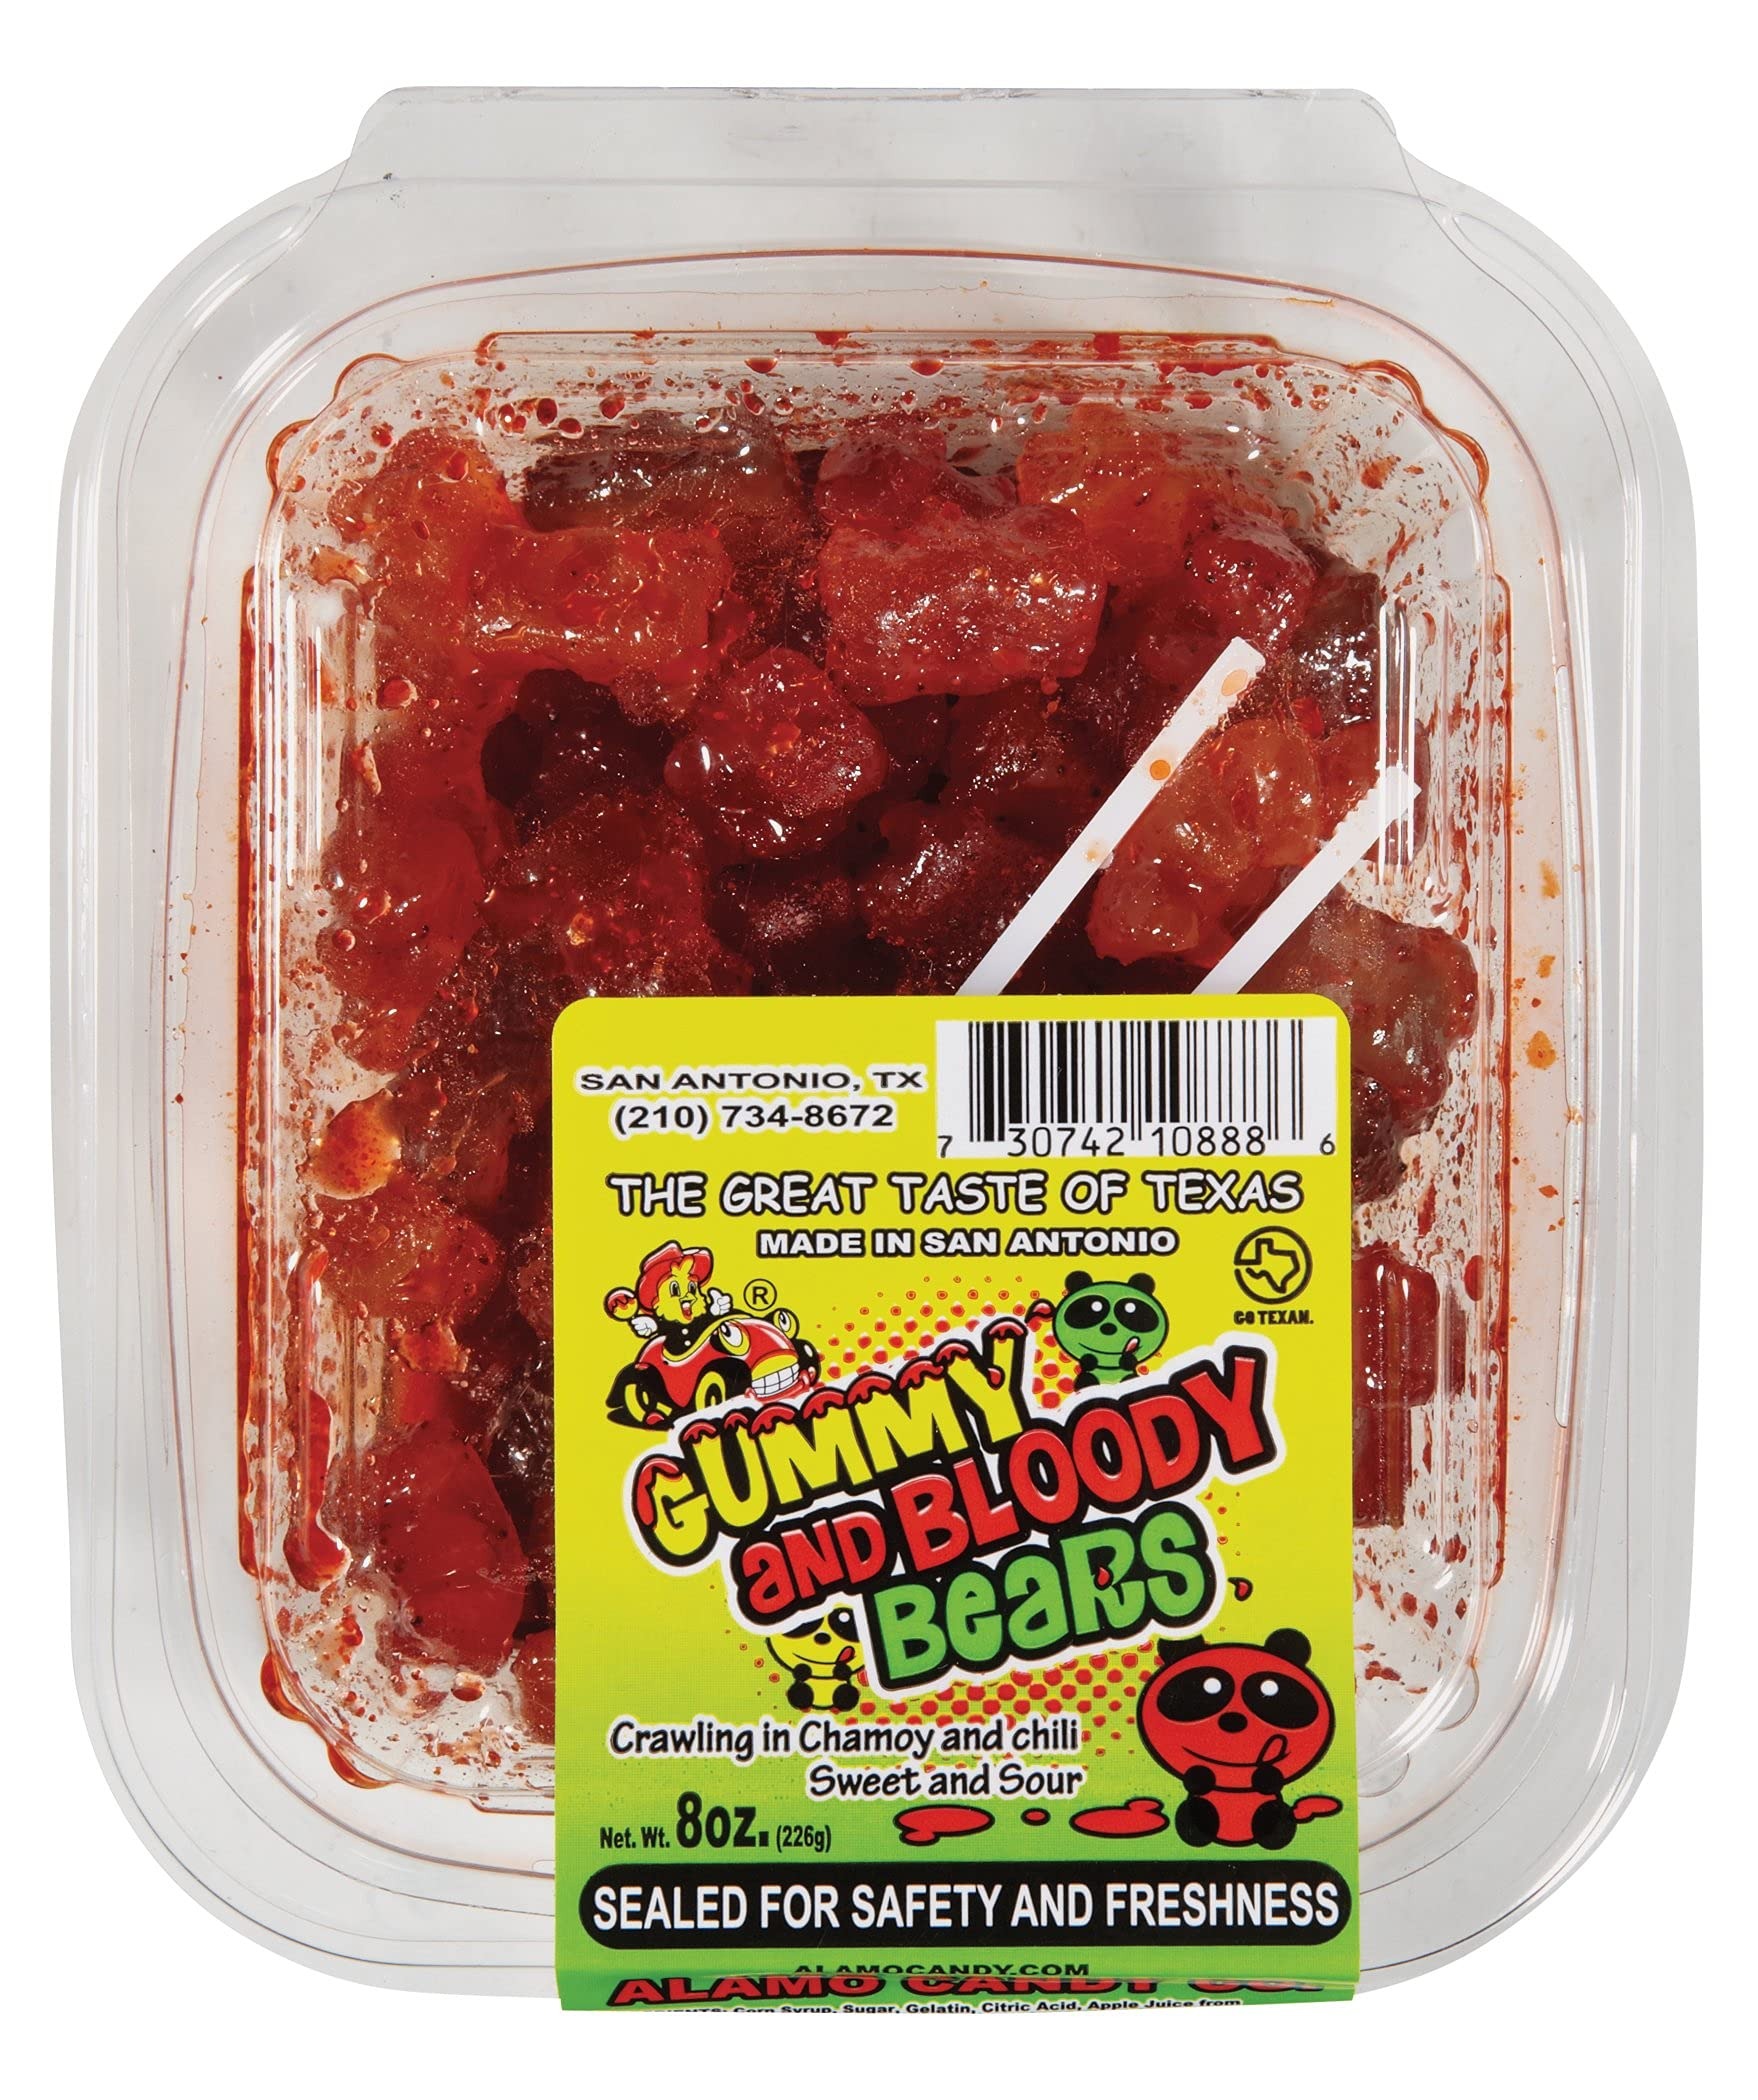
Item Name: Alamo Candy Gummy & Bloody Bears, 8 Oz, 1 Count (SUGAR CANDY - ETHNIC)
Bullet Point 1: Chili Flavored Gummy Bears: Enjoy the spicy kick of Alamo Candy's Chili Flavored Gummy Bears
Bullet Point 2: Fun Bear Shaped Gummies: These gummy bears are shaped like cute little bears for fun
Bullet Point 3: Bulk 8 Ounce Bag: Get a large 8 ounce bag of gummy bears to share with friends and family
Bullet Point 4: Sugar Candy Treats: These gummy bears are a sweet and delicious candy treat
Bullet Point 5: Perfect for Parties and Events: Use these gummy bears as a fun party favor or dessert for any occasion
Value: 1.0
Unit: Count

Price: 5.31